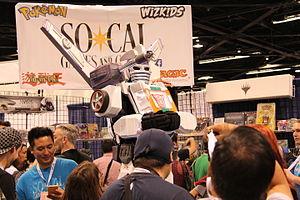
Cosplay de Wheeljack à la WonderCon 2015.
Wheeljack est le nom porté par différents personnages de l'univers Transformers.